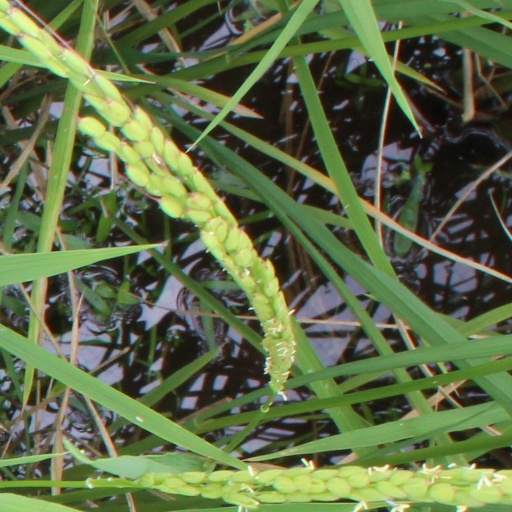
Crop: rice